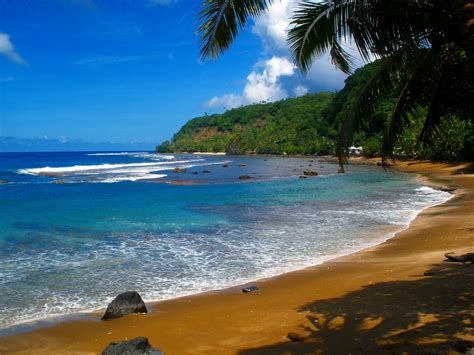
Weather: sun or clear